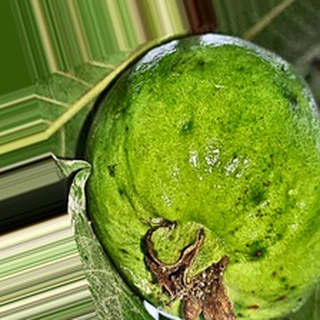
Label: guava_fruit_fly